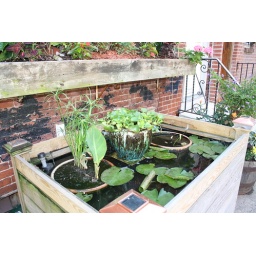
This water garden in front of someone's house was amazing.